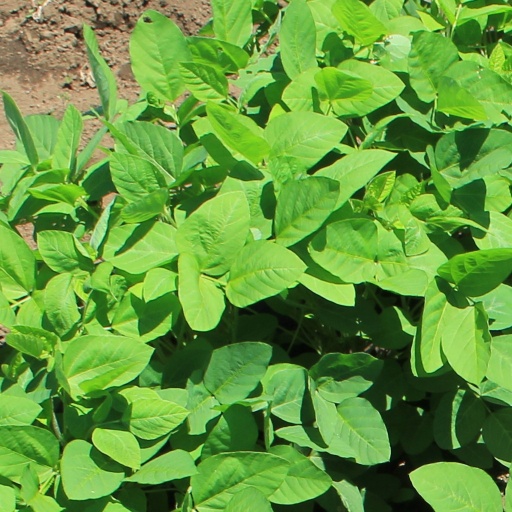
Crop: soybean